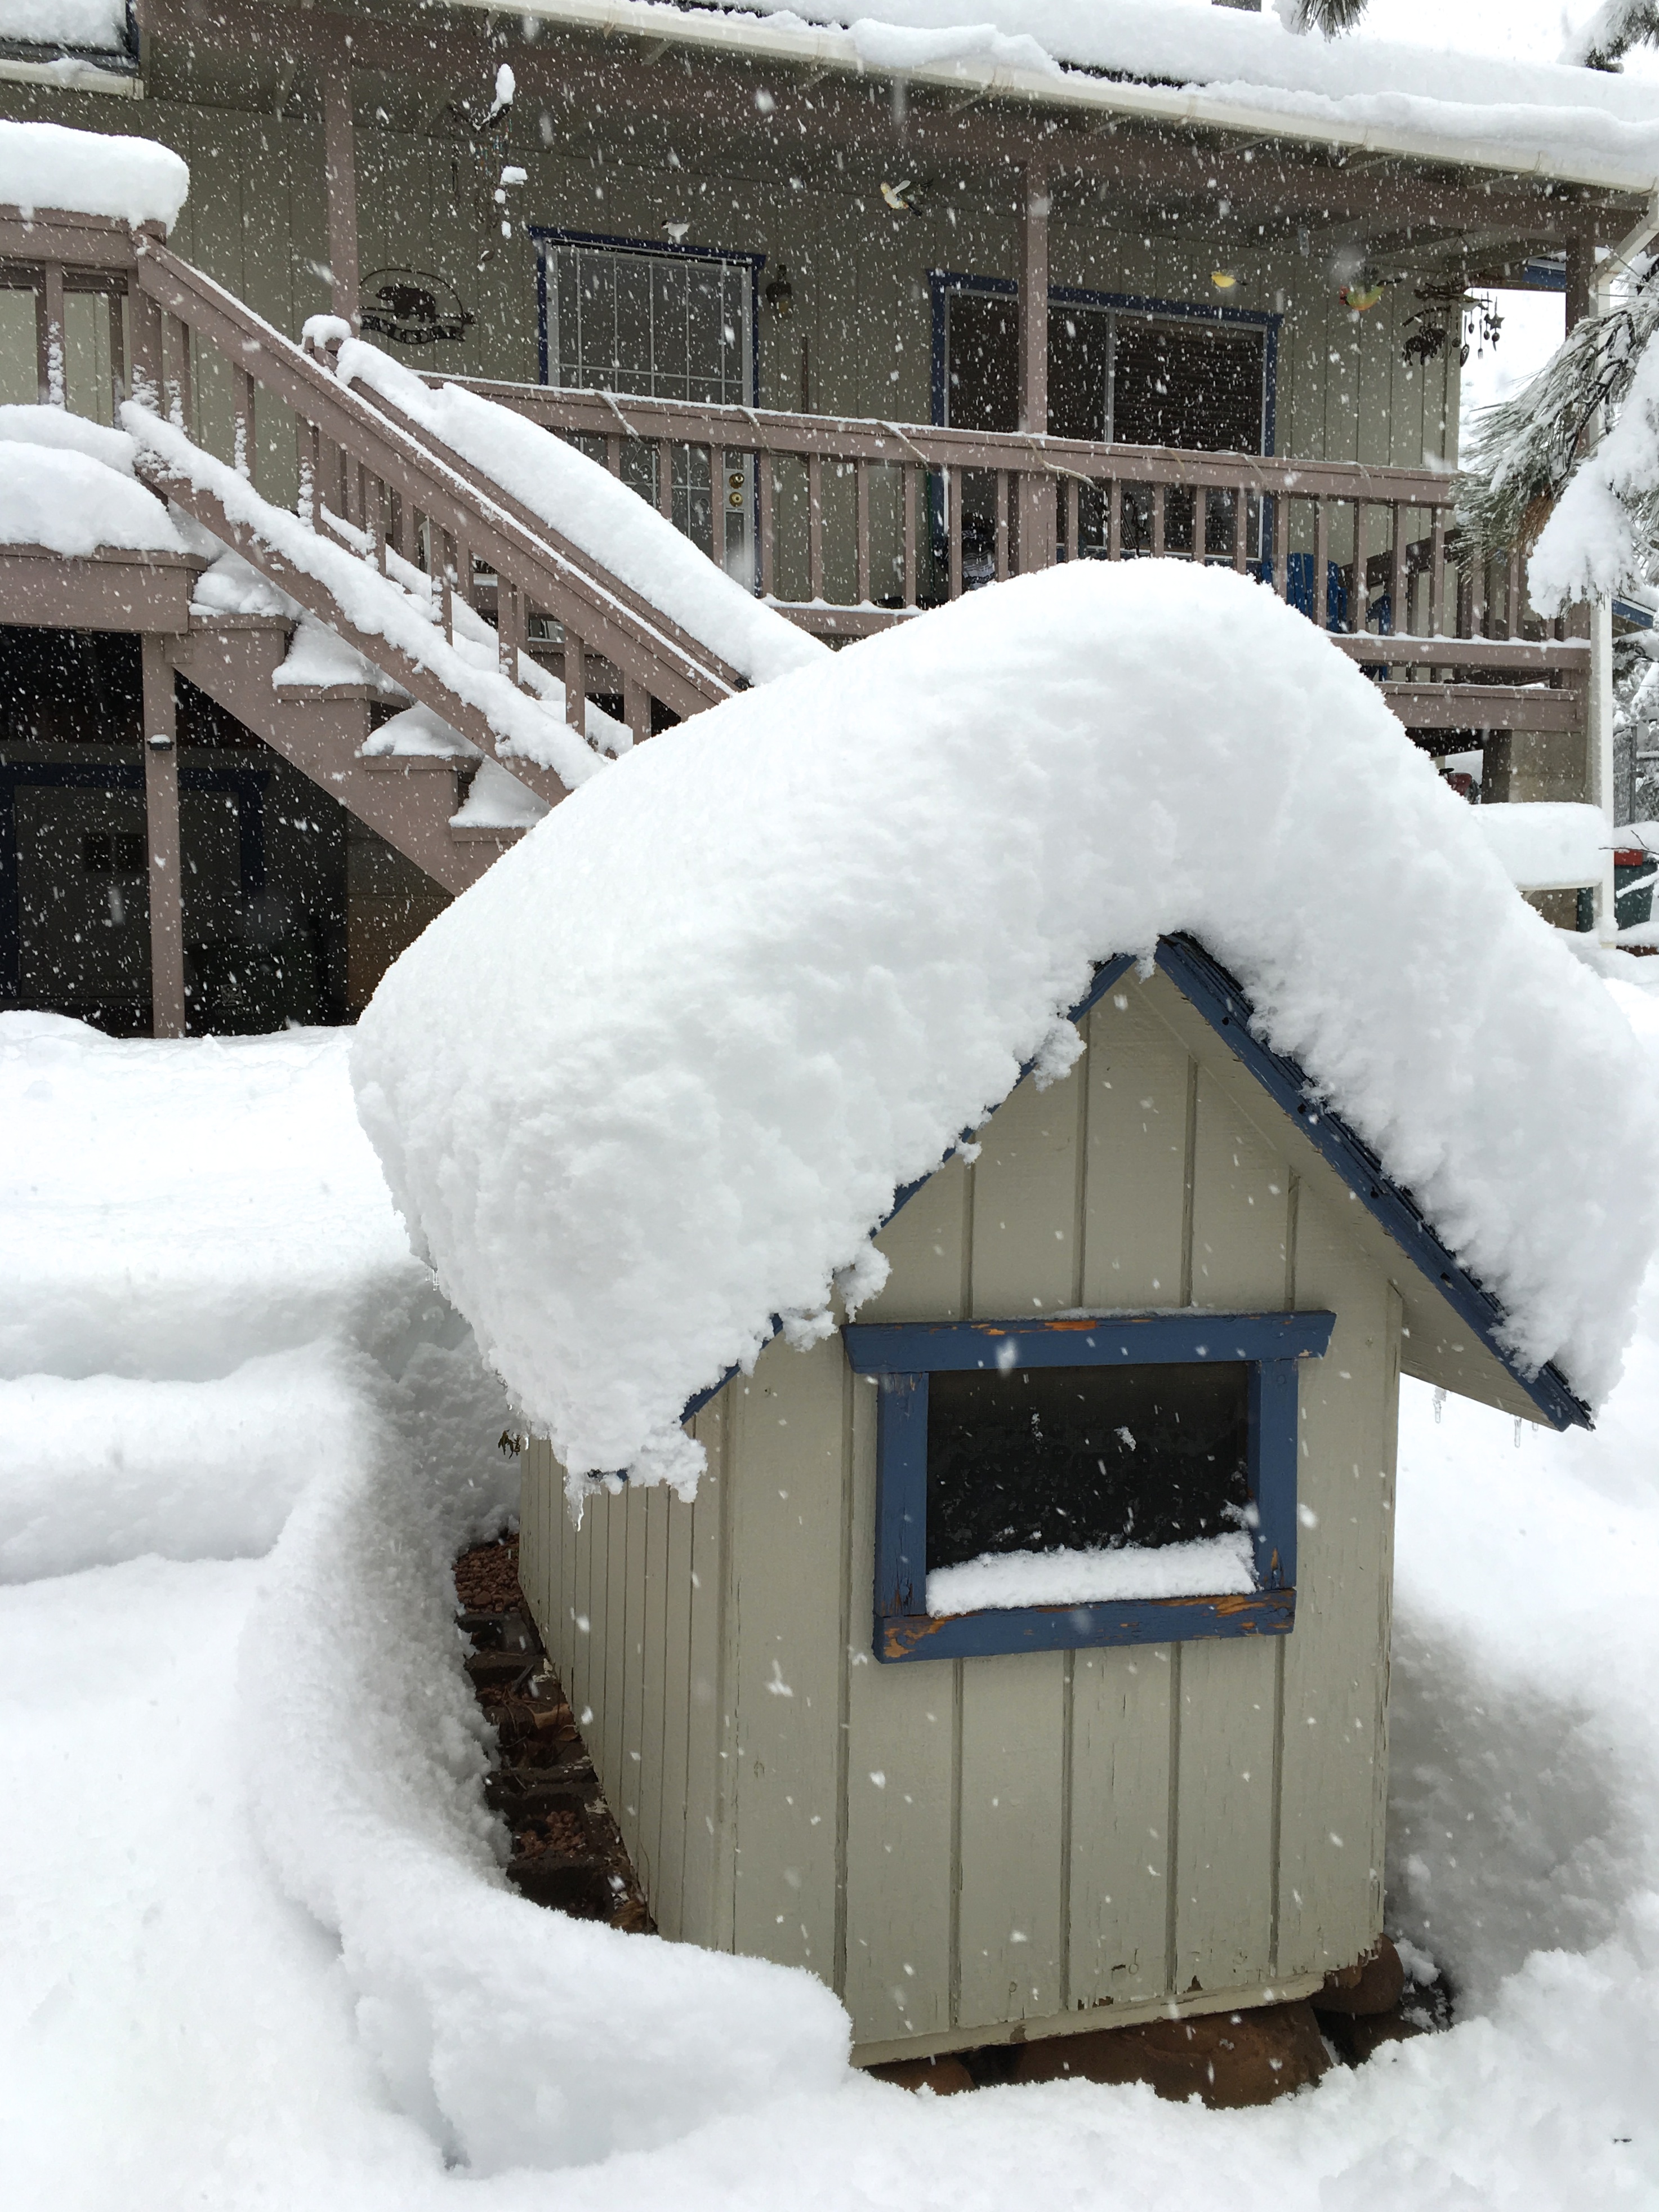
snow, winter, white, weather, season, blizzard, freezing, winter storm